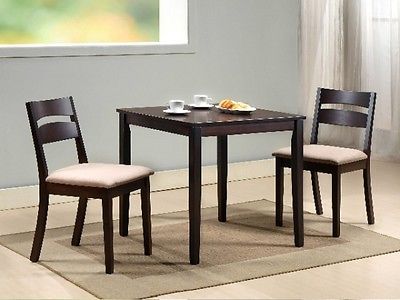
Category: chair